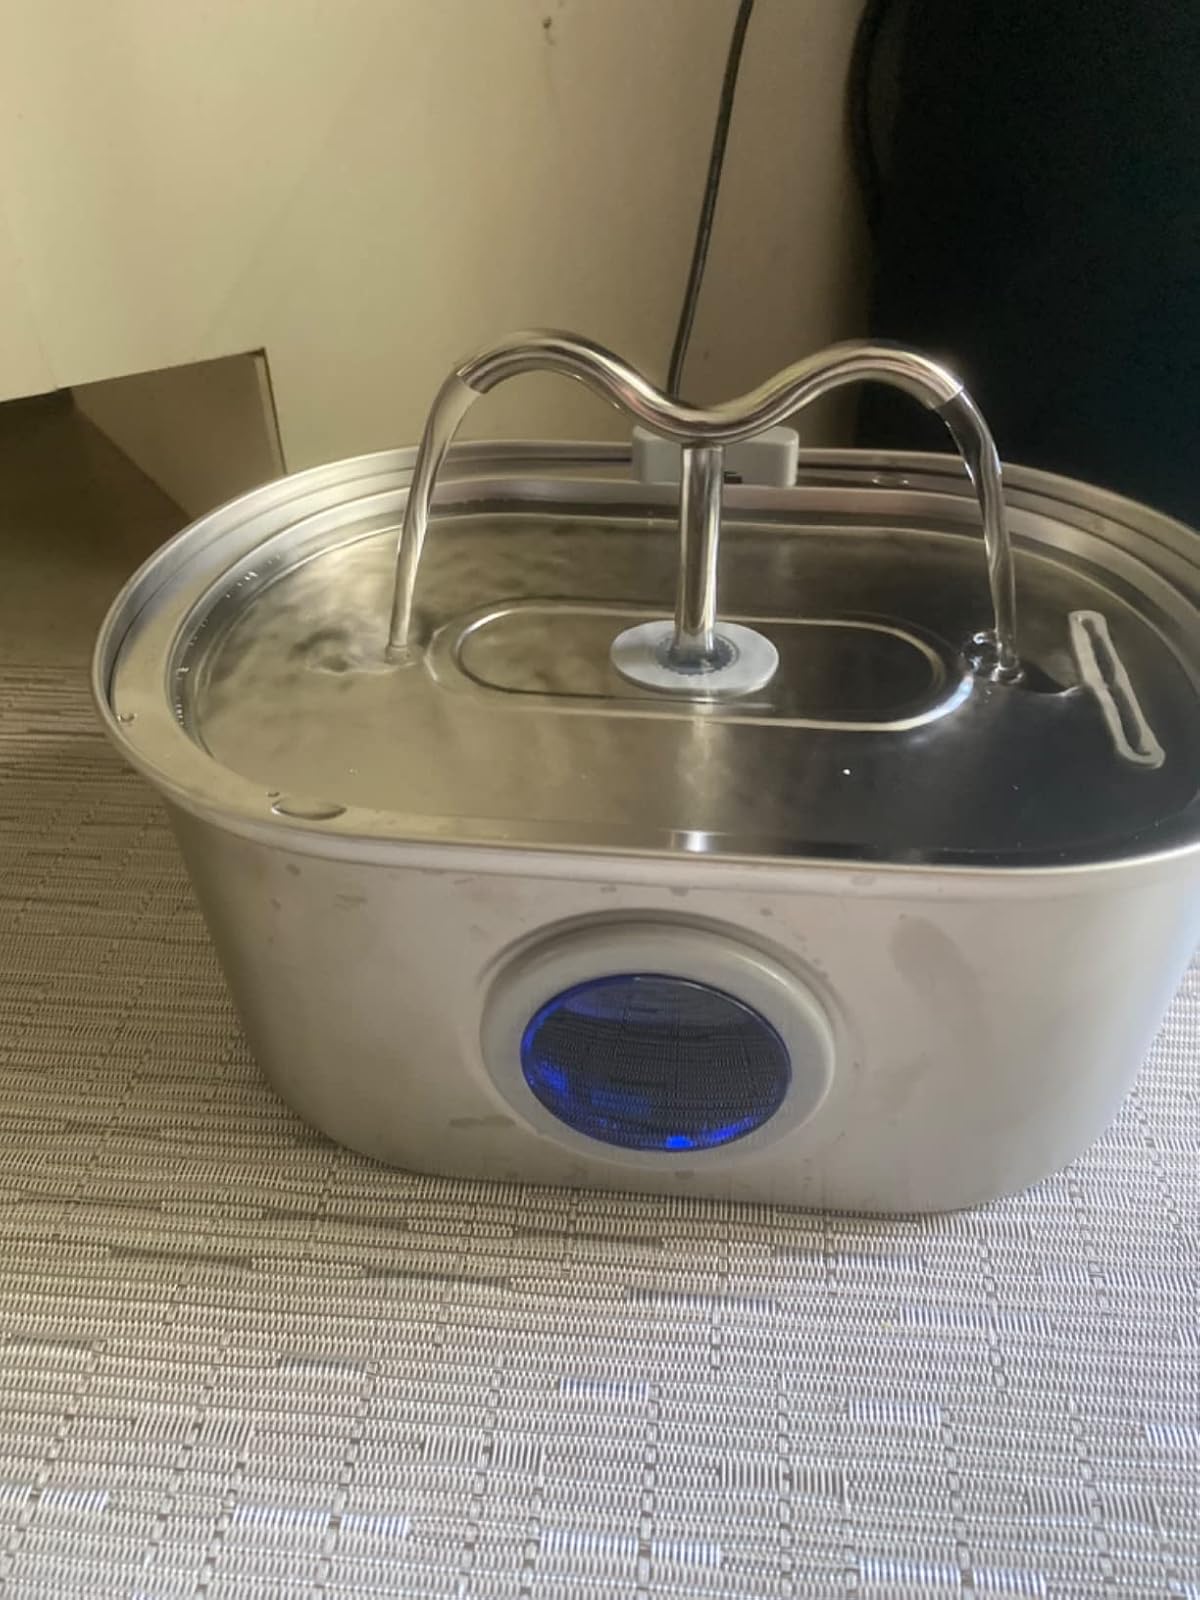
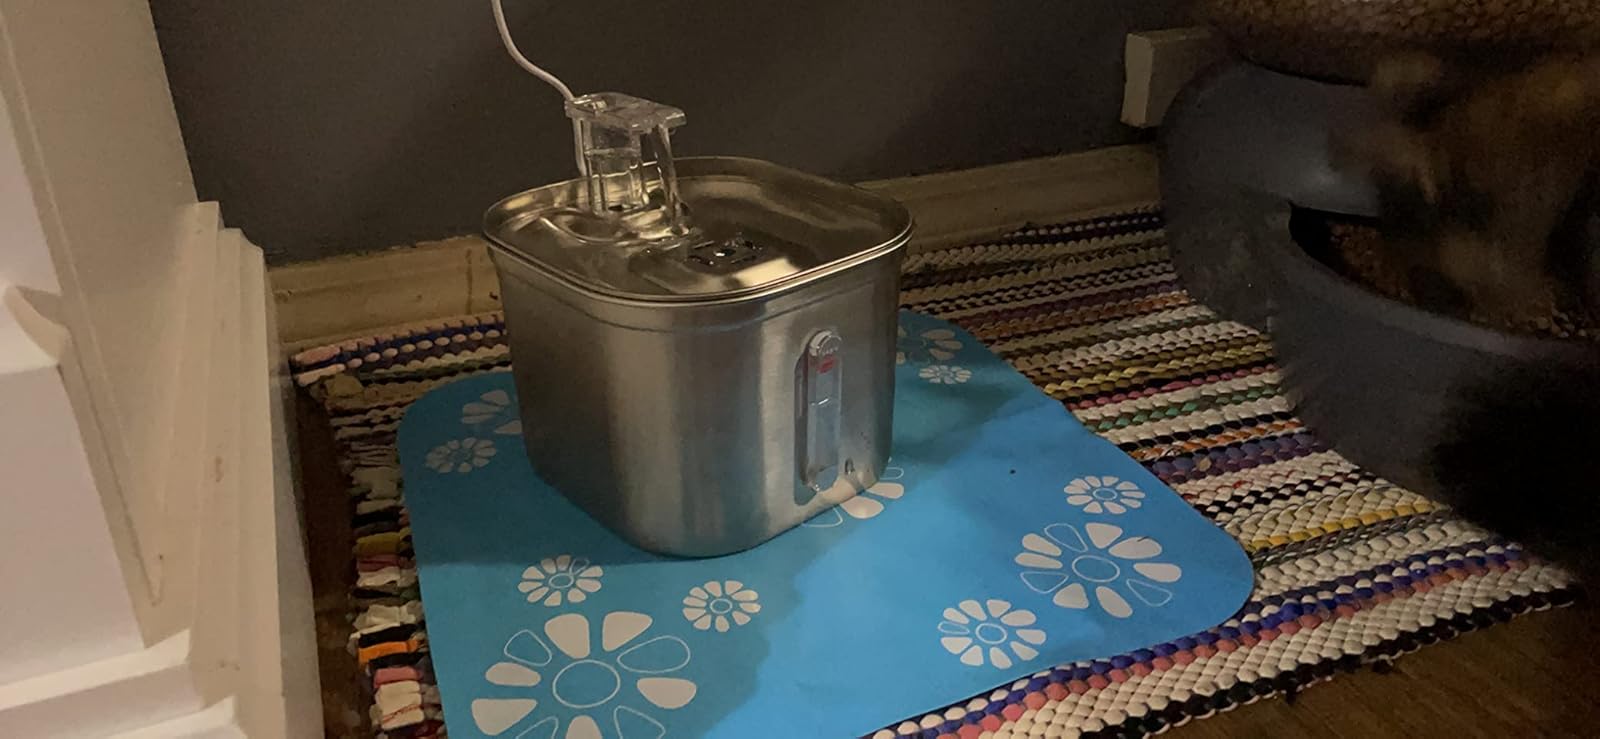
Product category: items_bowl
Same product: no